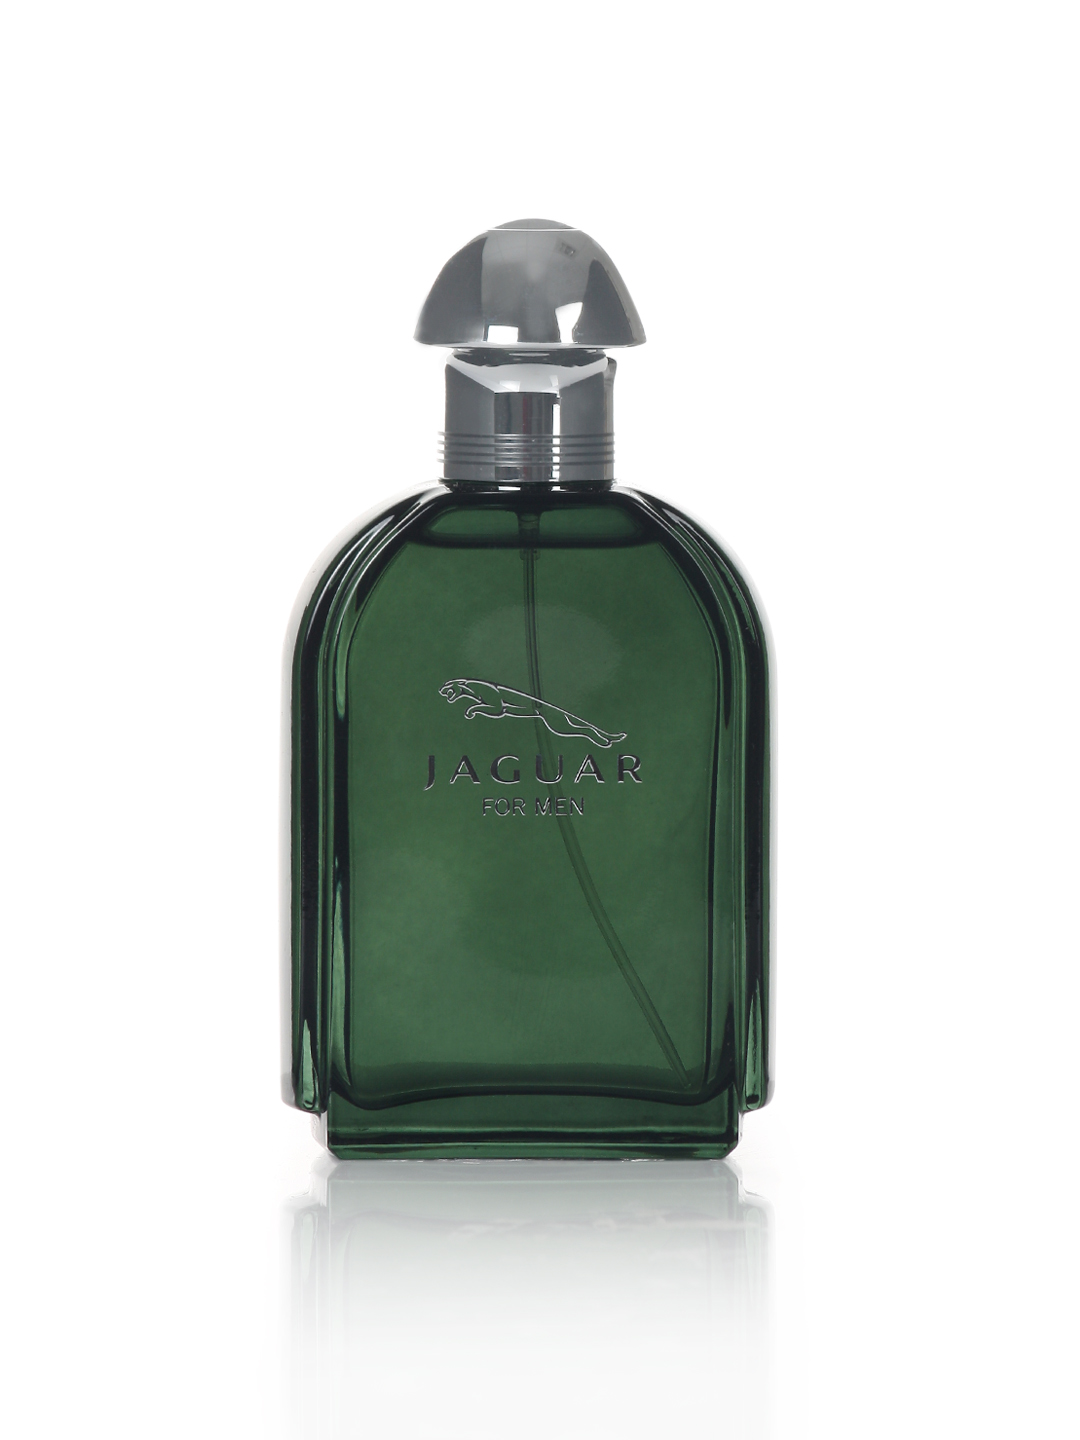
Jaguar Casual Men Perfume
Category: Personal Care / Fragrance / Perfume and Body Mist
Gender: Men
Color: Green
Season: Spring 2017
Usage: Casual